Richardson Silk Mill

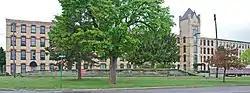

The Richardson Silk Mill is a former industrial building located at 101 Front Street in Belding, Michigan. It was listed on the National Register of Historic Places in 1985. The building has been converted into apartments, now known as the Flats on the River.